Ike Clanton

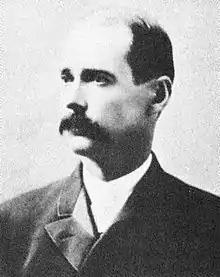
Sheriff Johnny Behan

At about dawn on October 26, the card game broke up and Behan and Virgil Earp went home to bed. Clanton testified later that he saw Virgil take his six-shooter out of his lap and stick it in his pants when the game ended. Not having rented a room, McLaury and Clanton had no place to go. Shortly after 8:00 am barkeeper E. F. Boyle spoke to Clanton, who had been drinking all night, in front of the telegraph office. Boyle encouraged him to get some sleep, but Clanton insisted he would not go to bed. Boyle later testified he noticed Clanton was armed and covered his gun for him, recalling that Clanton told him "'As soon as the Earps and Doc Holliday showed themselves on the street, the ball would open—that they would have to fight' ... I went down to Wyatt Earp's house and told him that Ike Clanton had threatened that when him and his brothers and Doc Holliday showed themselves on the street that the ball would open." Clanton said in his testimony afterwards that he remembered neither meeting Boyle nor making any such statements that day.